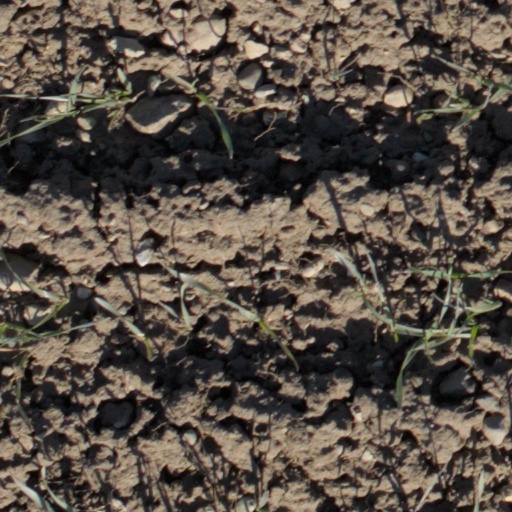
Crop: wheat